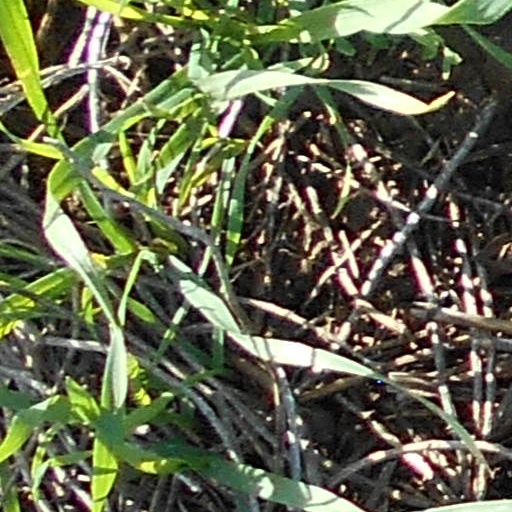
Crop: wheat